700 Series Shinkansen

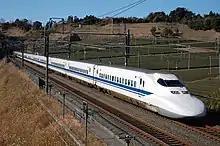
JR Central 700 Series set C40 on the Tokaido Shinkansen between Kakogawa and Shizuoka Station, January 2008

The is a Japanese Shinkansen high-speed train type built between 1997 and 2006, and entering service in 1999. Originally designated as "N300" during the development phase, they formed the next generation of Shinkansen vehicles jointly designed by JR Central and JR-West for use on the Tokaido Shinkansen, Hakata Minami Line and the San'yō Shinkansen. Though it has since been withdrawn from service on the Tokaido Shinkansen, it continues to operate on the San'yō Shinkansen and Hakata Minami Line.